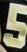
Number: 5